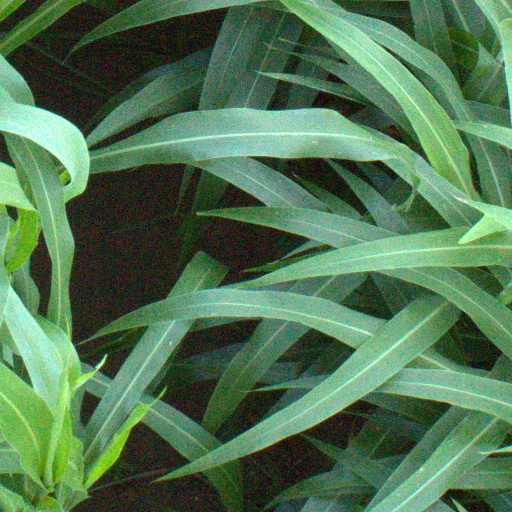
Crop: sorghum